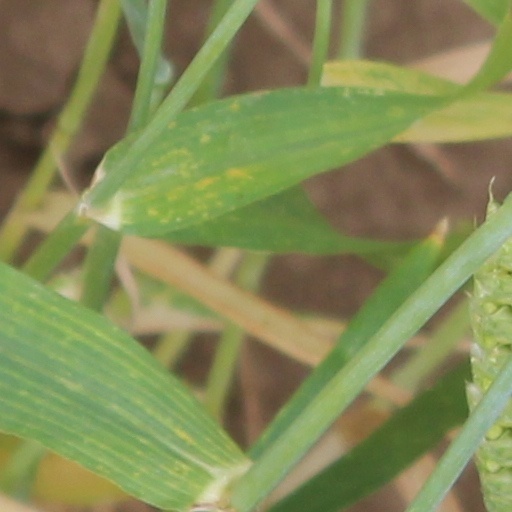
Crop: wheat